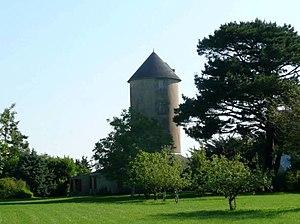
Moulin de Saint-Cry
Nivillac [nivijak] est une commune de l'ouest de la France située au sud du département du Morbihan et de la région Bretagne. Cette commune fait partie du canton de La Roche-Bernard.